Eschrichtioides

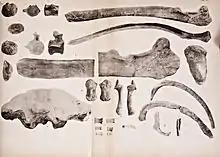
Mandible, skull, and postcranial elements of "Eschrichtioides gastaldii" from

Like other cetaceans from the Italian Pliocene, the classification of "Eschrichtioides" was highly contentious.